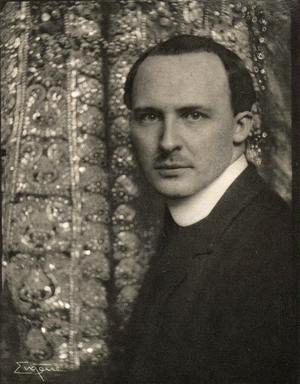
Willi Geiger, né le 17 août 1878 à Landshut et mort le 11 février 1971 à Munich, est un peintre, graveur et illustrateur expressionniste allemand.